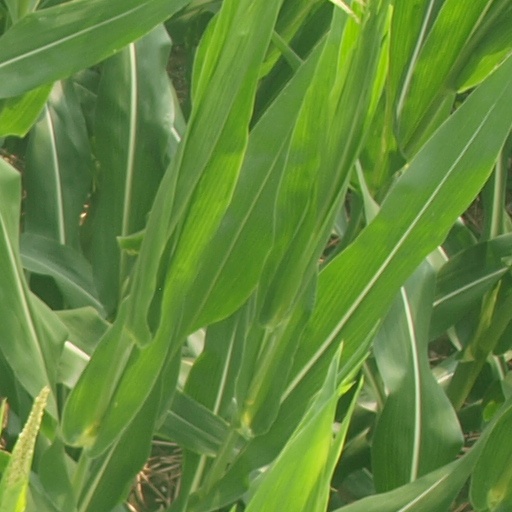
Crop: maize; corn